1991–1992 Georgian coup d'état

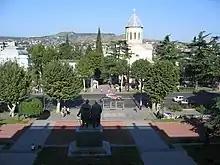
View of Rustaveli Avenue, center of the war.

According to the theory by historian and close Gamsakhurdia ally Leila Tsomaia, Zviad Gamsakhurdia had been given time until 07:00 on 22 December to contact Boris Yeltsin and pledge Georgia's membership into the Commonwealth of Independent States. Gamsakhurdia's refusal to do so would have been what jump-started the hostilities. This version is confirmed by the President, who accused Yeltsin of being behind the coup. On 3 January, he repeated his accusations and nicknames the coup the "Kremlin's Putsch."